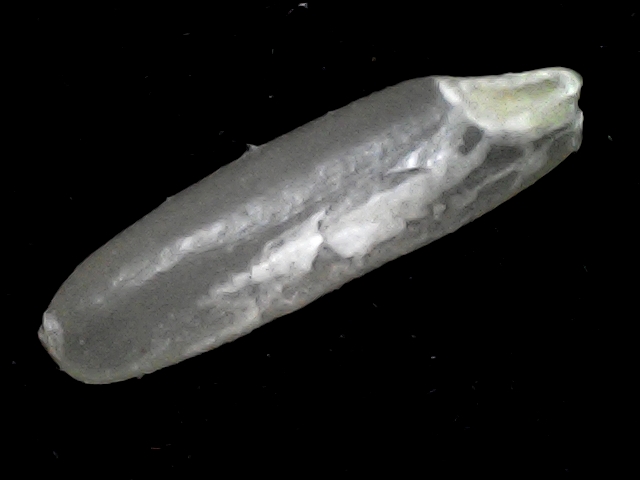
Rice variety: BD87